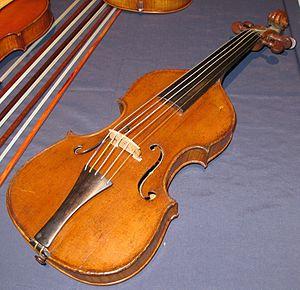
Mirecourt est une commune française, chef-lieu de canton du département des Vosges dans l'arrondissement de Neufchâteau. Située en Lorraine, la commune fait aujourd'hui partie de la région administrative Grand Est.
Le quinton est un instrument de musique à cordes frottées essentiellement utilisé durant la période baroque et appartenant à la famille des violes. Il possède cinq cordes accordées comme suit : sol, ré, la, ré, sol de la plus grave à la plus aigüe. Son manche est parfois muni de frettes, ce qui entretient une grande confusion quant à sa famille d'appartenance, viole ou violon/alto. Sa période d'utilisation est particulièrement brève dans le cours du XVIIIème siècle et limitée à une zone géographique relativement peu étendue. Il se joue posé sur les genoux, à l'image des instruments appartenant à la famille des violes, bien qu'un jeu sur l'épaule soit théoriquement possible.